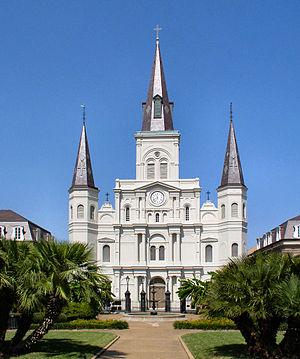
Cathédrale St Louis, La Nouvelle Orléans, par Rafal Konieczny, 2004 Polski: Katedra Świętego Ludwika, Nowy Orlean, Rafał Konieczny, 2004
Cette page présente la liste des cathédrales situées aux États-Unis.
Les Franco-Américains sont des citoyens des États-Unis ayant une ascendance française, ancienne ou récente. L'expression englobe les personnes ayant des ascendants originaires de Nouvelle-France, de Haute et Basse-Louisiane, ou des colonies françaises des Caraïbes.
La cathédrale Saint-Louis, connue également sous le nom de « basilique Saint-Louis-Roi-de-France », est une cathédrale-basilique catholique située au centre du quartier français de La Nouvelle-Orléans en Louisiane.
La Louisiane ou Louisiane française était un territoire de la Nouvelle-France, espace contrôlé par les Français en Amérique du Nord, aux XVIIᵉ et XVIIIᵉ siècles. Elle fut baptisée en l'honneur du roi Louis XIV par l'explorateur Cavelier de La Salle. Immense espace allant des Grands Lacs au golfe du Mexique, elle était divisée en deux secteurs appelés « Haute-Louisiane » et « Basse-Louisiane ». Le fleuve Mississippi constituait l'épine dorsale de la colonie.